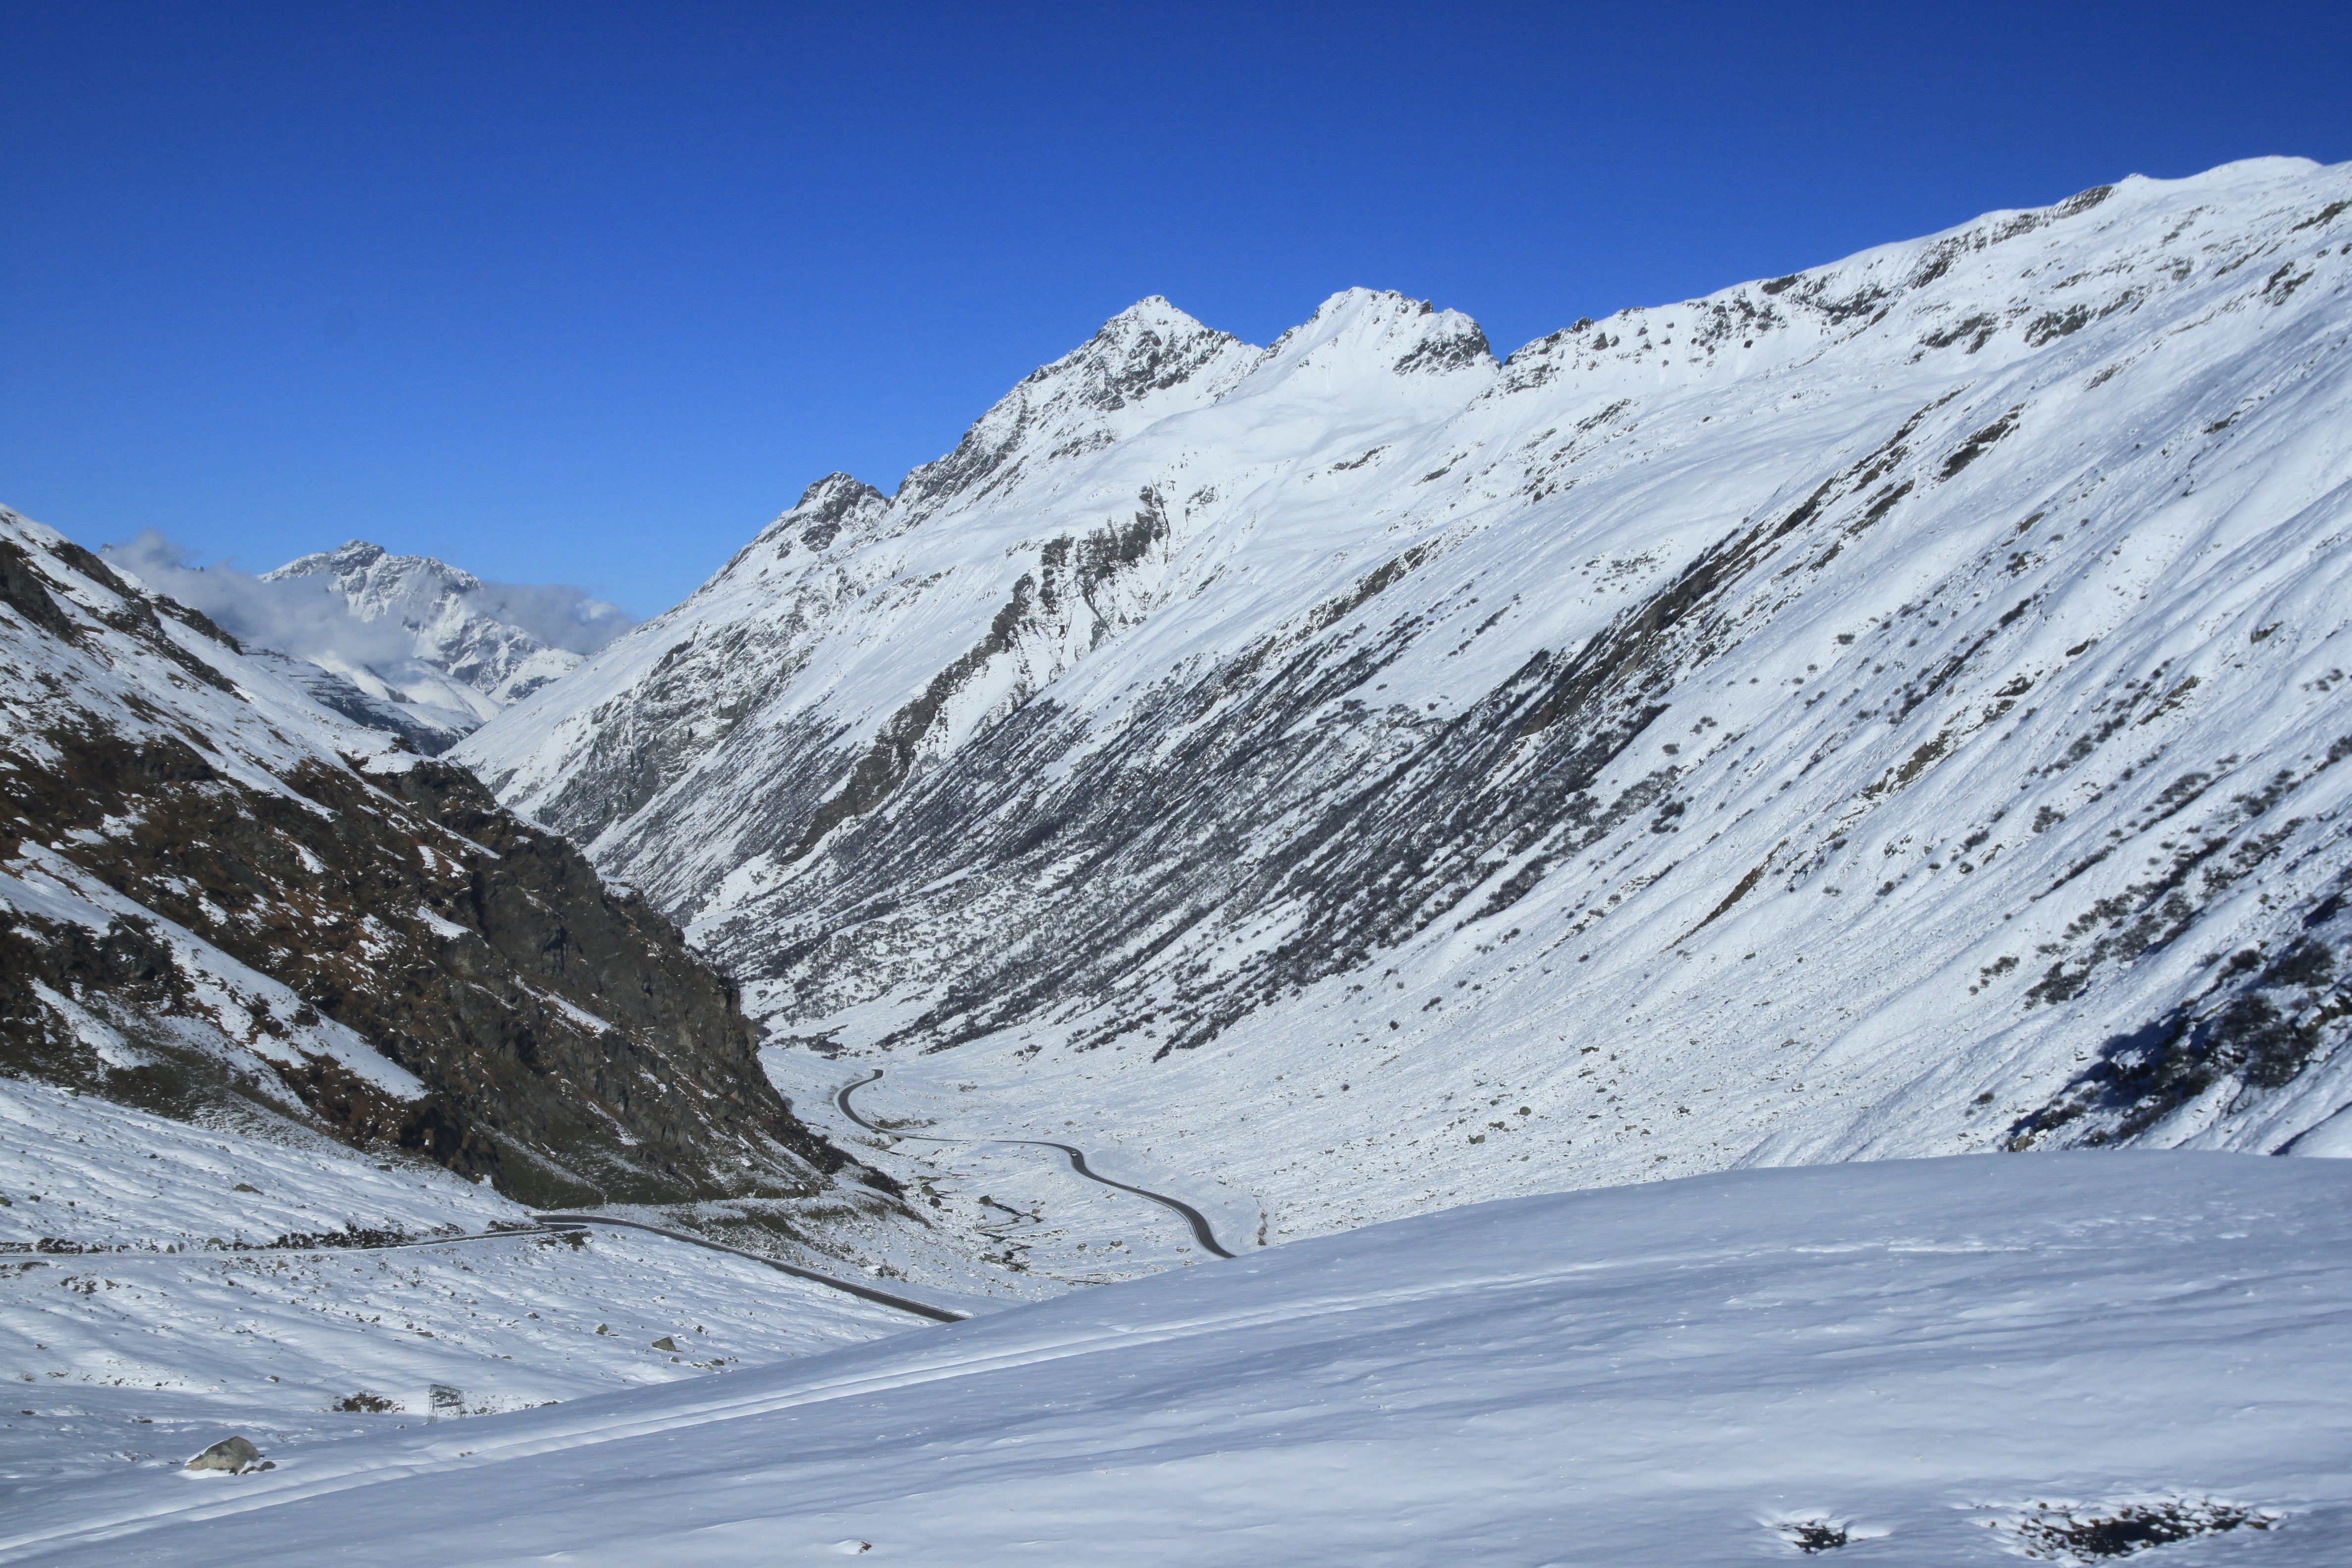
mountain, snow, winter, mountain range, weather, reservoir, skiing, season, ridge, winter sport, sports, resort, alps, ski, piste, landform, silvretta, ski touring, high alpine road, ski mountaineering, ski equipment, mountainous landforms, geological phenomenon